Broadway Trust Company

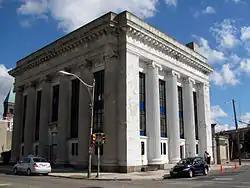

The Broadway Trust Company building is located at 938–944 Broadway in the city of Camden in Camden County, New Jersey, United States. The limestone Classical Revival building was built in 1920 and was added to the National Register of Historic Places on August 24, 1990, for its significance in architecture and economics. The bank is part of the Banks, Insurance, and Legal Buildings in Camden, New Jersey, 1873–1938 Multiple Property Submission (MPS).